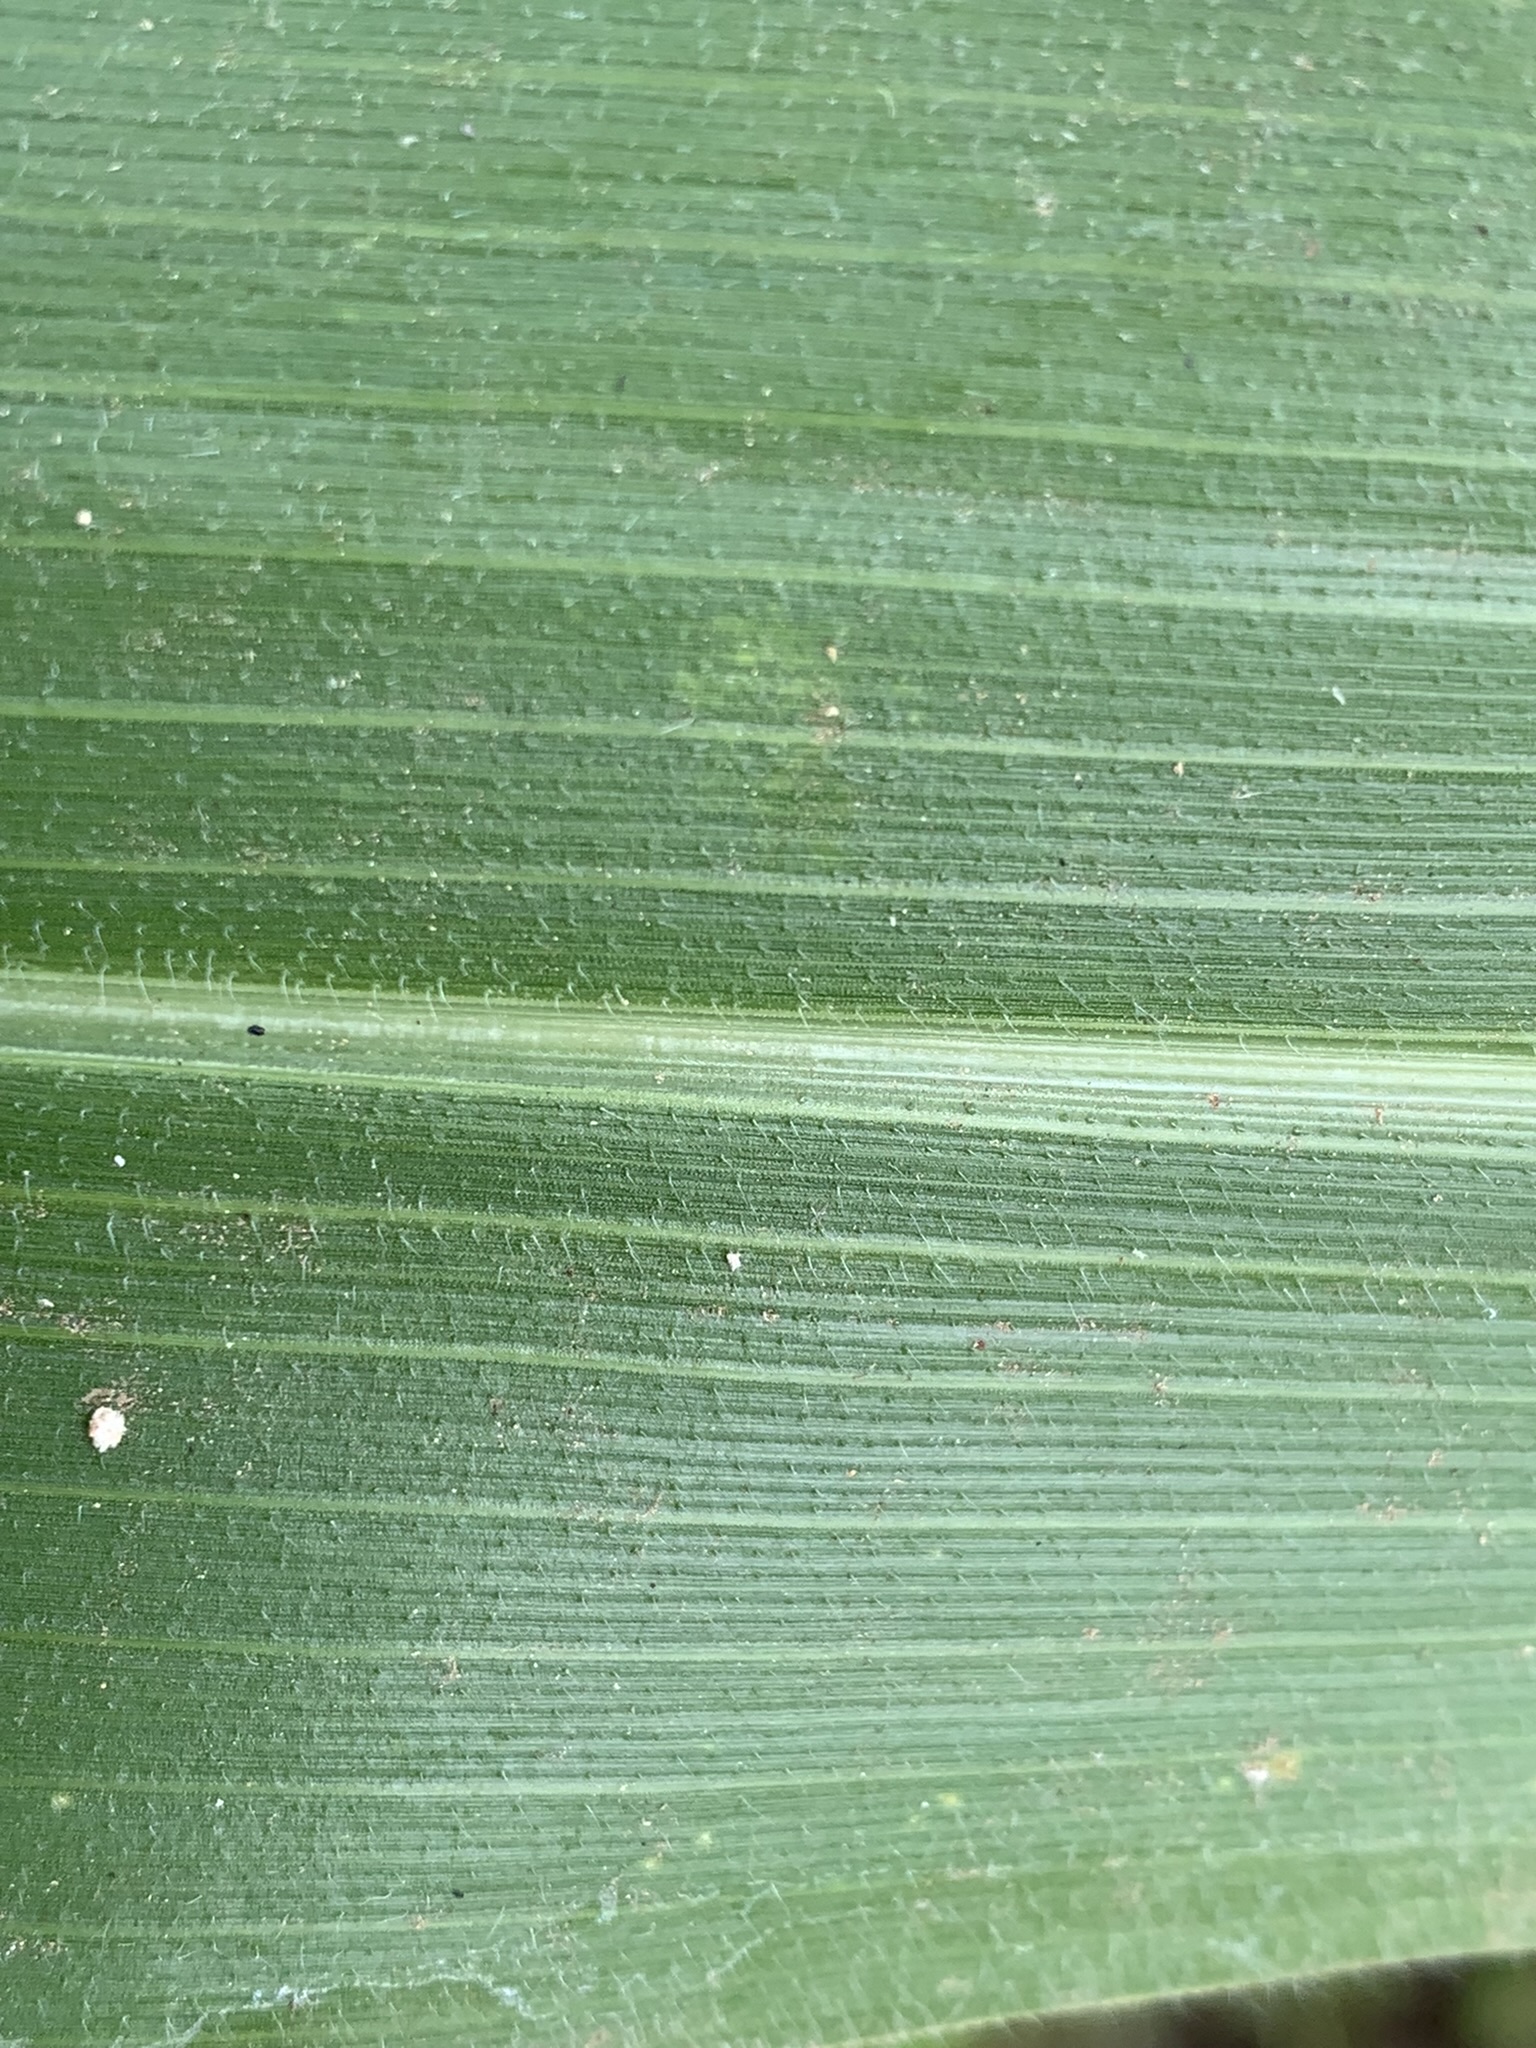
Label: Healthy